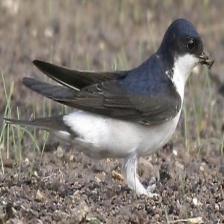
Species: COMMON HOUSE MARTIN
Scientific name: DELICHON URBICUM